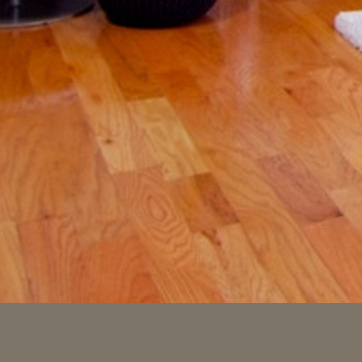
Material: wood